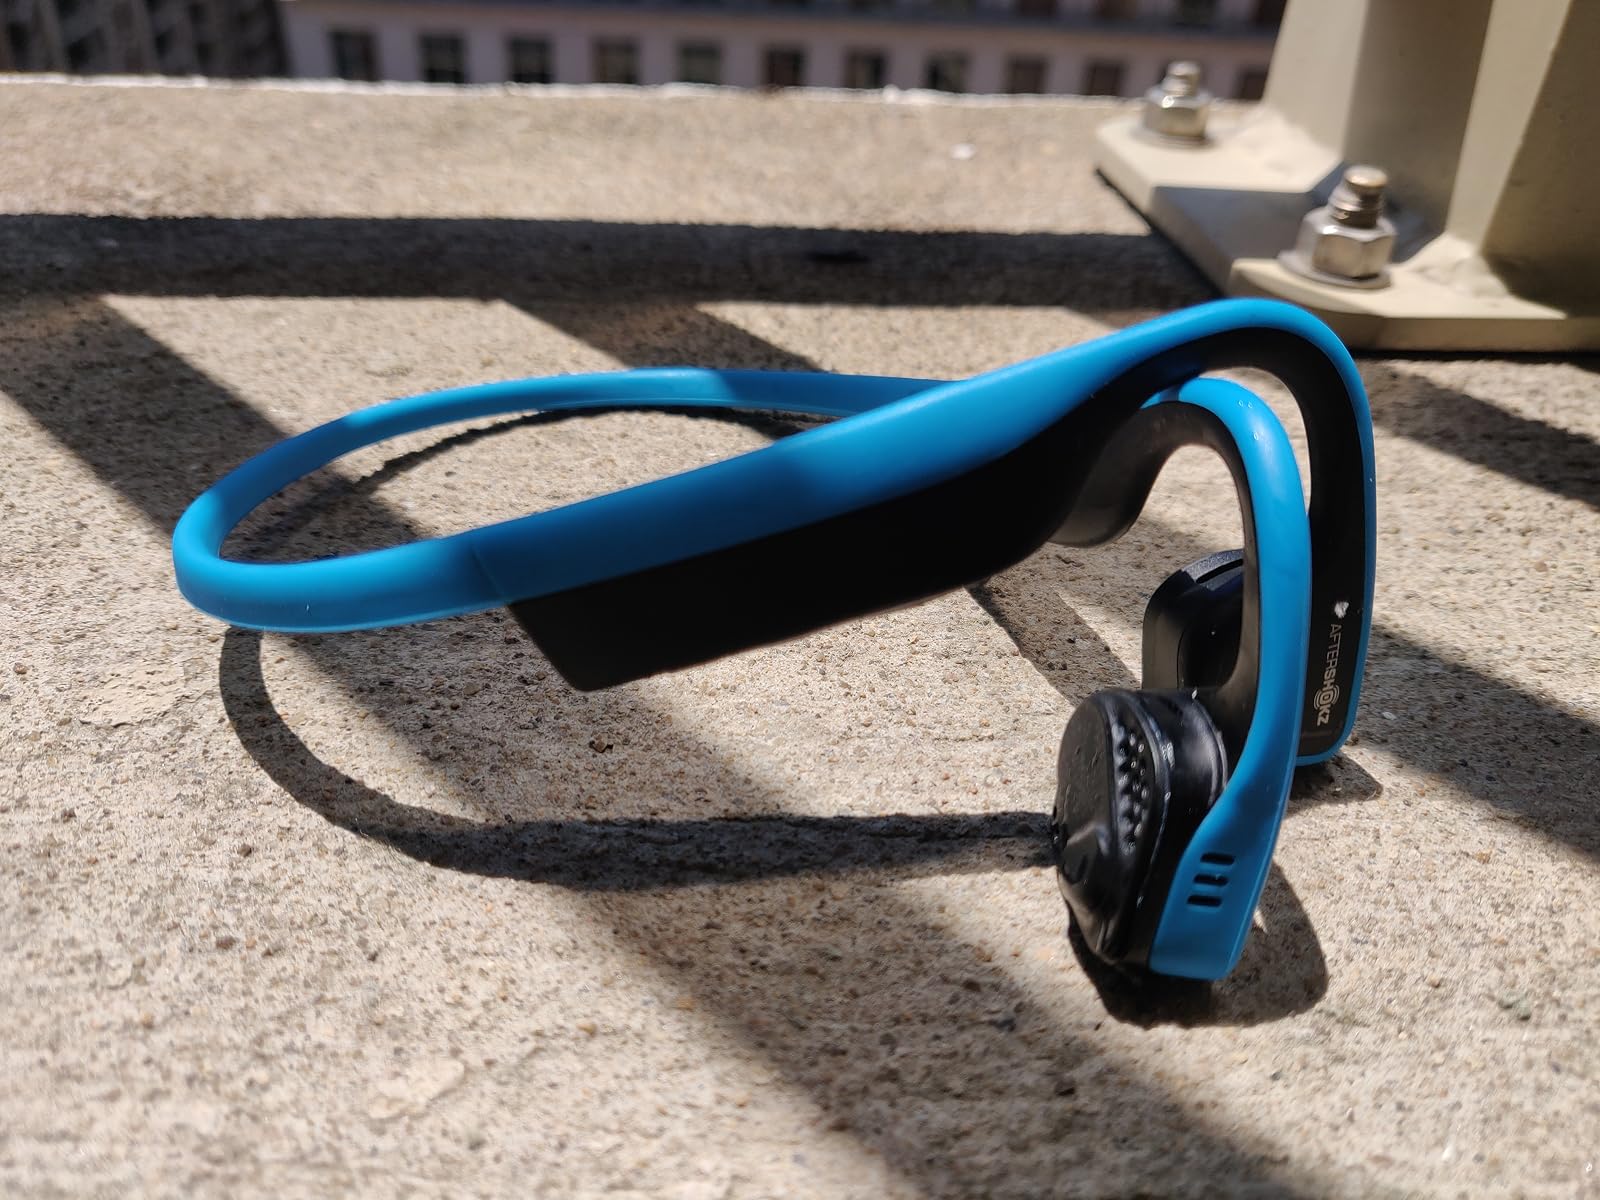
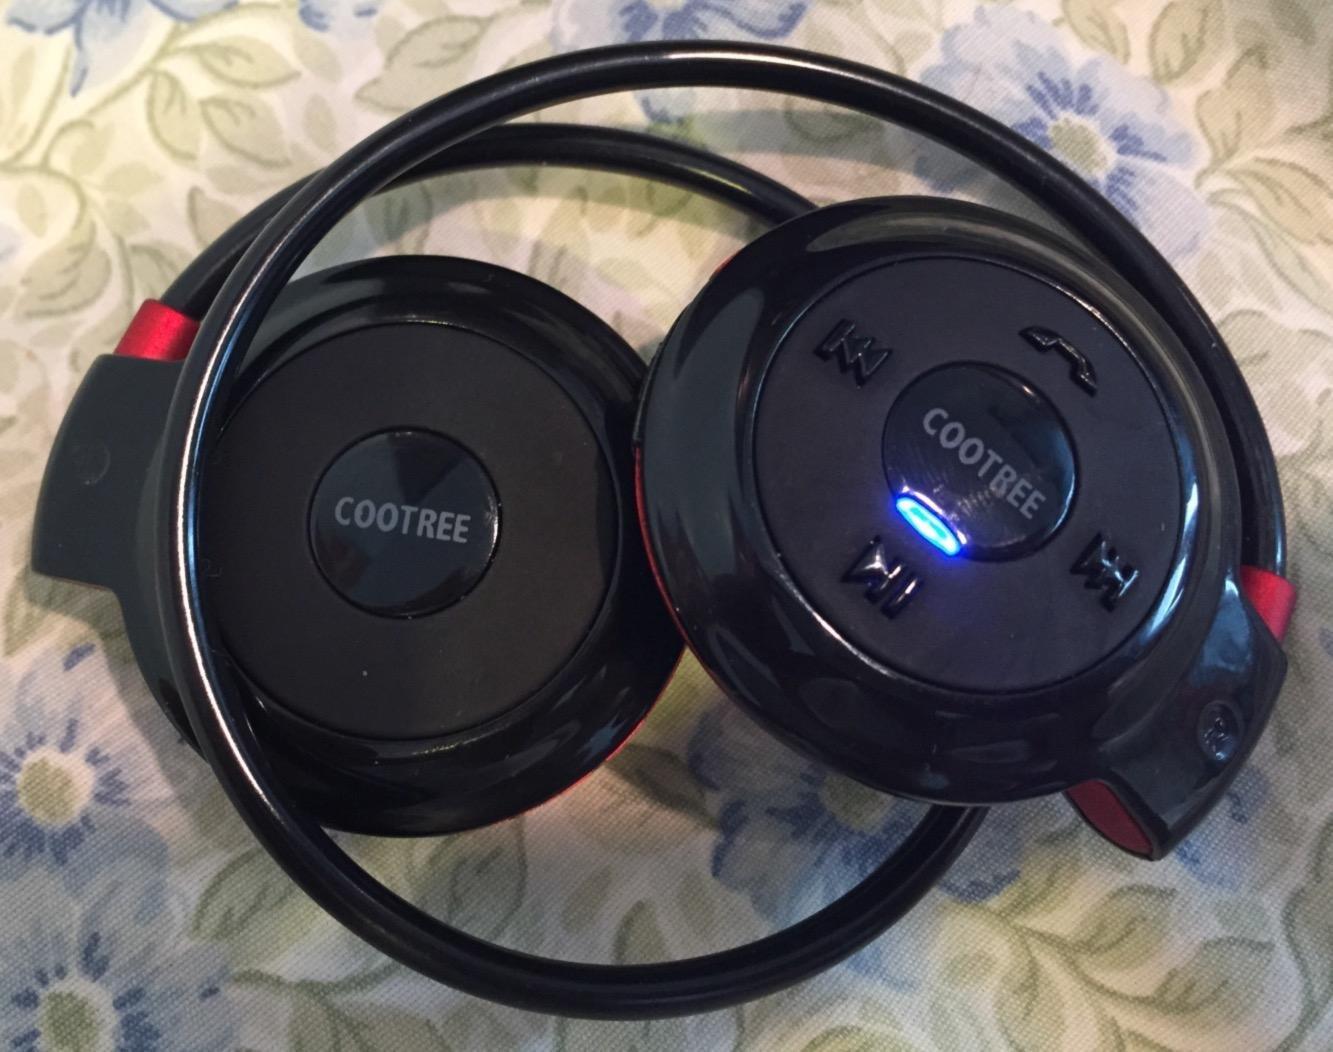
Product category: headphones
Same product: no